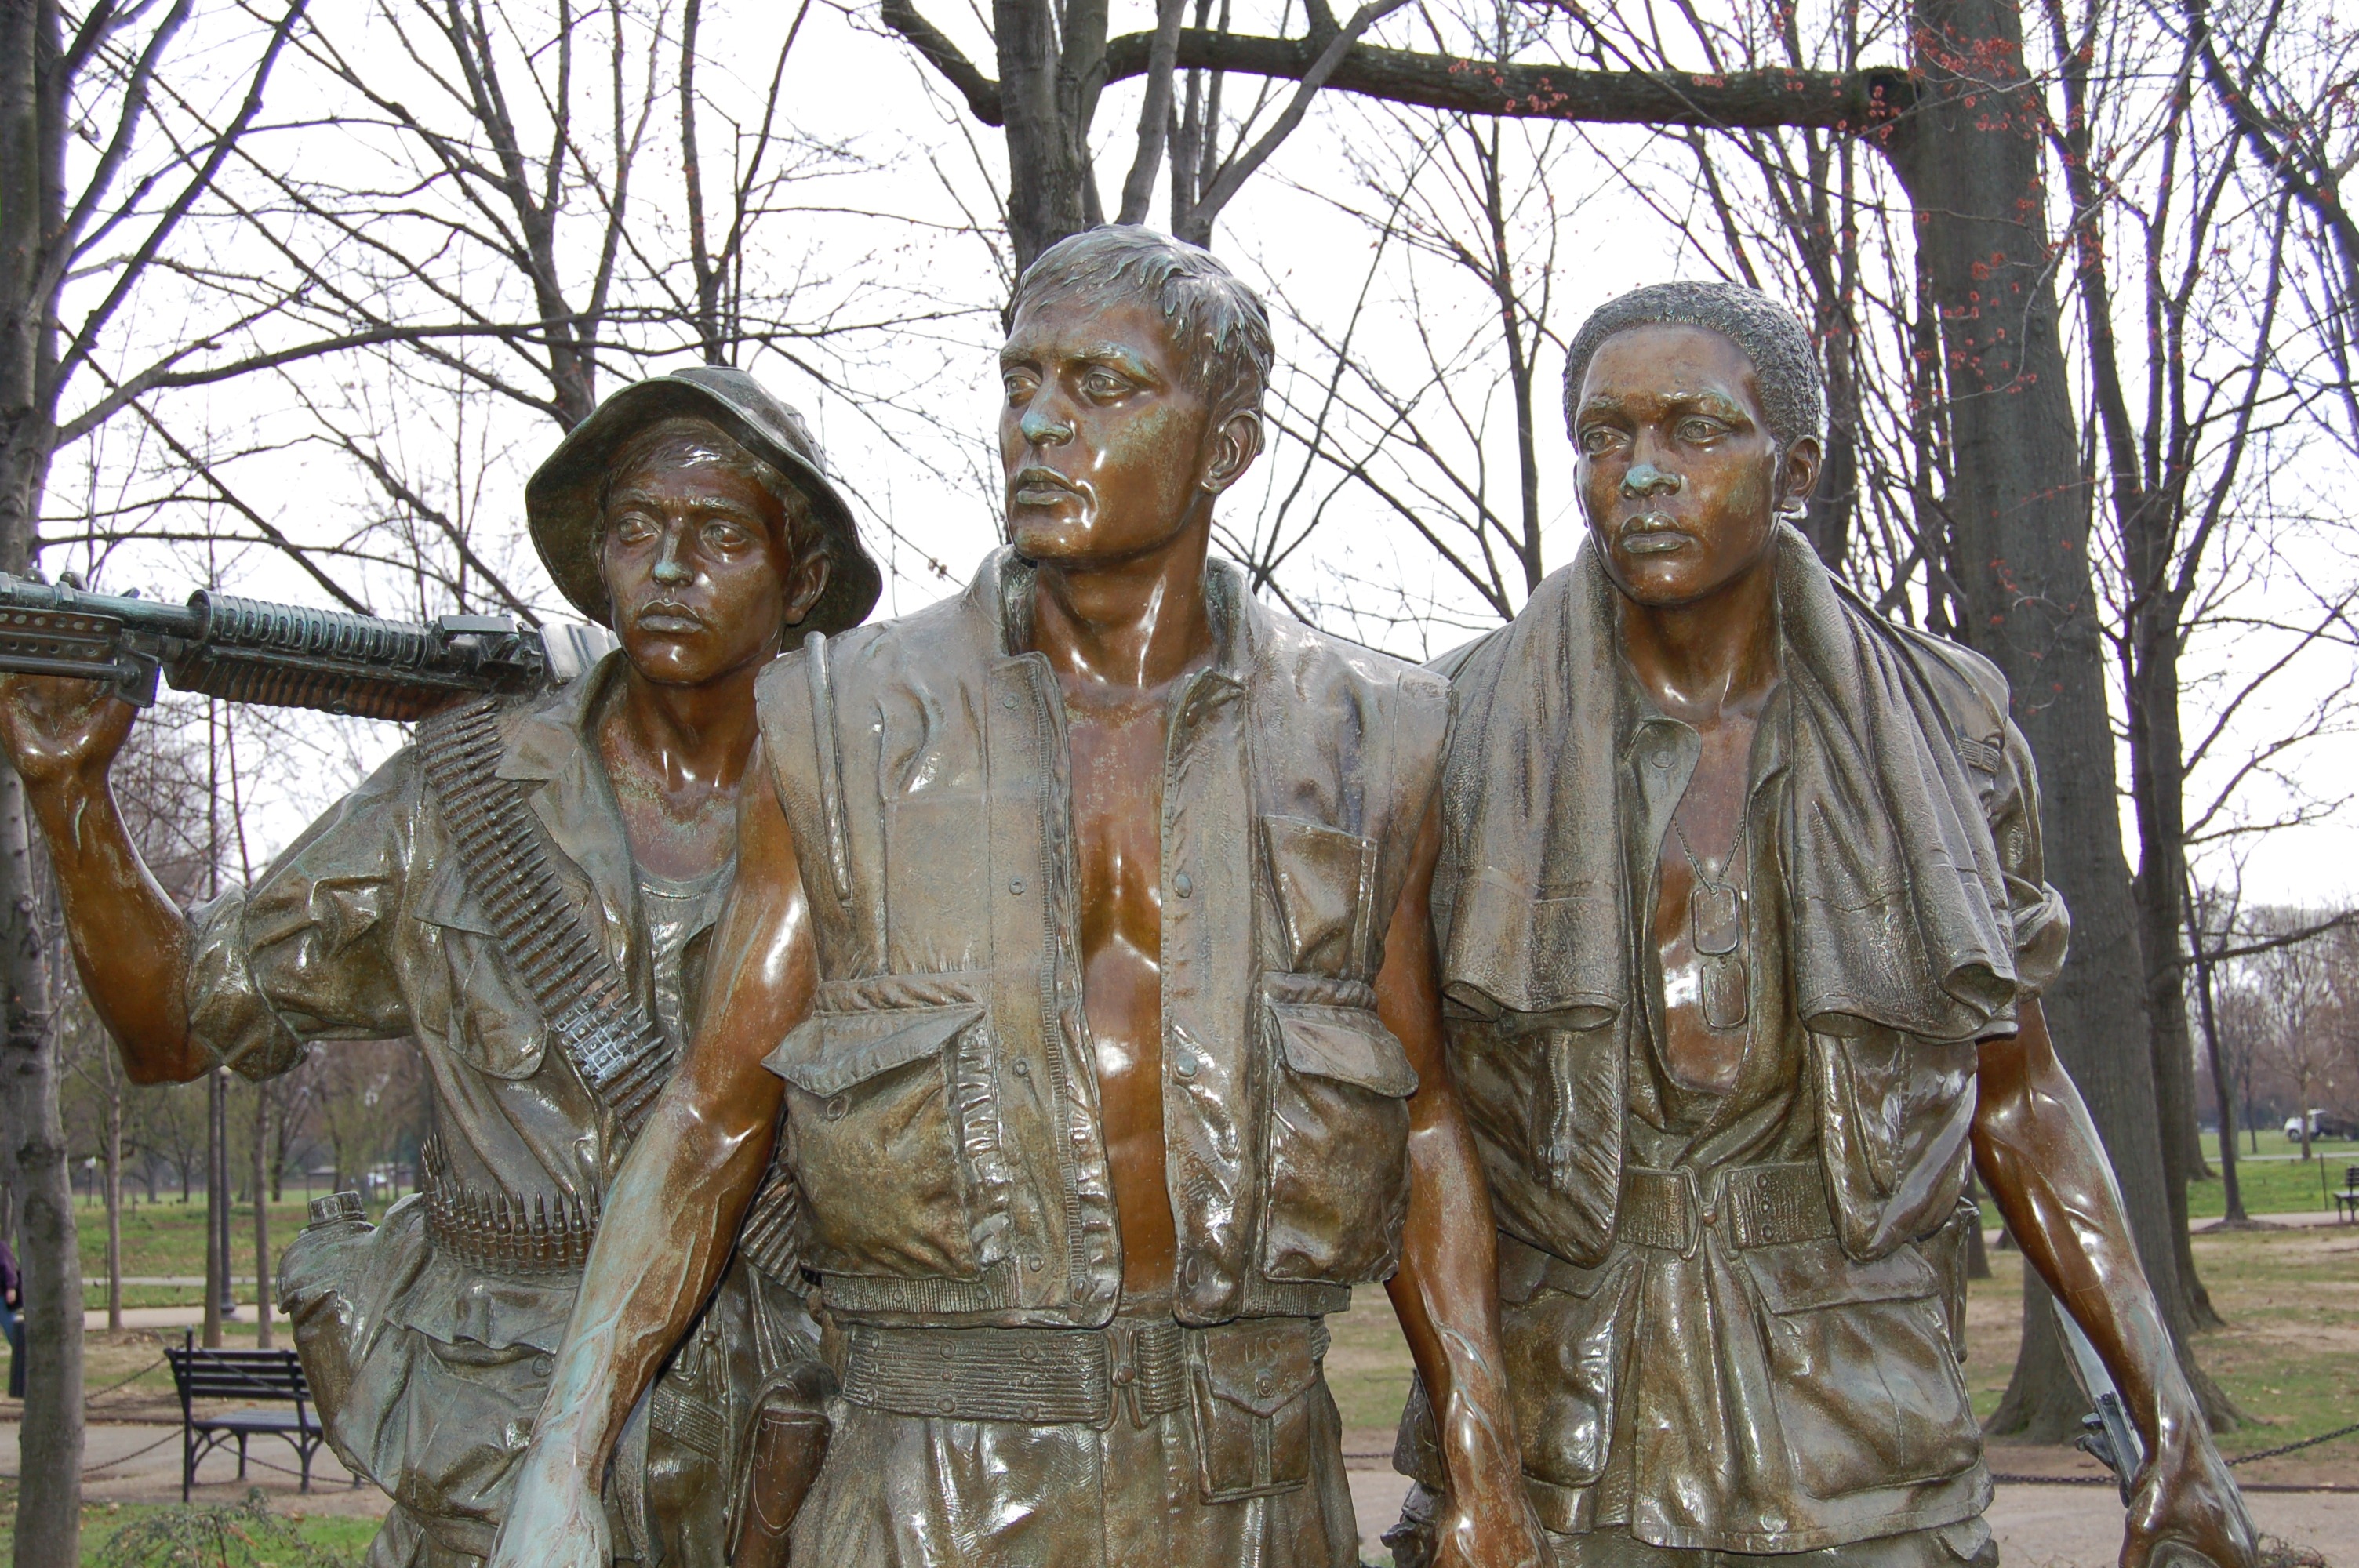
people, monument, statue, sculpture, art, courage, mall, washington dc, sacrifice, vietnam memorial, ancient history